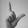
ASL letter: L